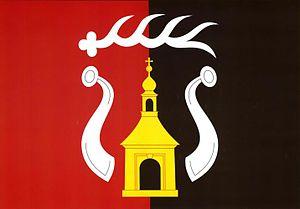
Nezbavětice est une commune du district de Plzeň-Ville, dans la région de Plzeň, en République tchèque. Sa population s'élevait à 217 habitants en 2018.